The Wonderful O

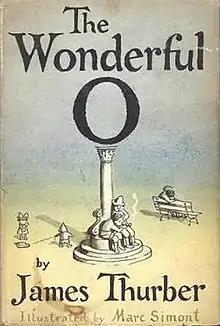
First edition

The Wonderful O is the last of James Thurber’s five short-book fairy tales for children. Published in 1957 by Hamish Hamilton/Simon Schuster, it followed "Many Moons" (1943), "The Great Quillow" (1944), "The White Deer" (1945) and "The 13 Clocks" (1950).